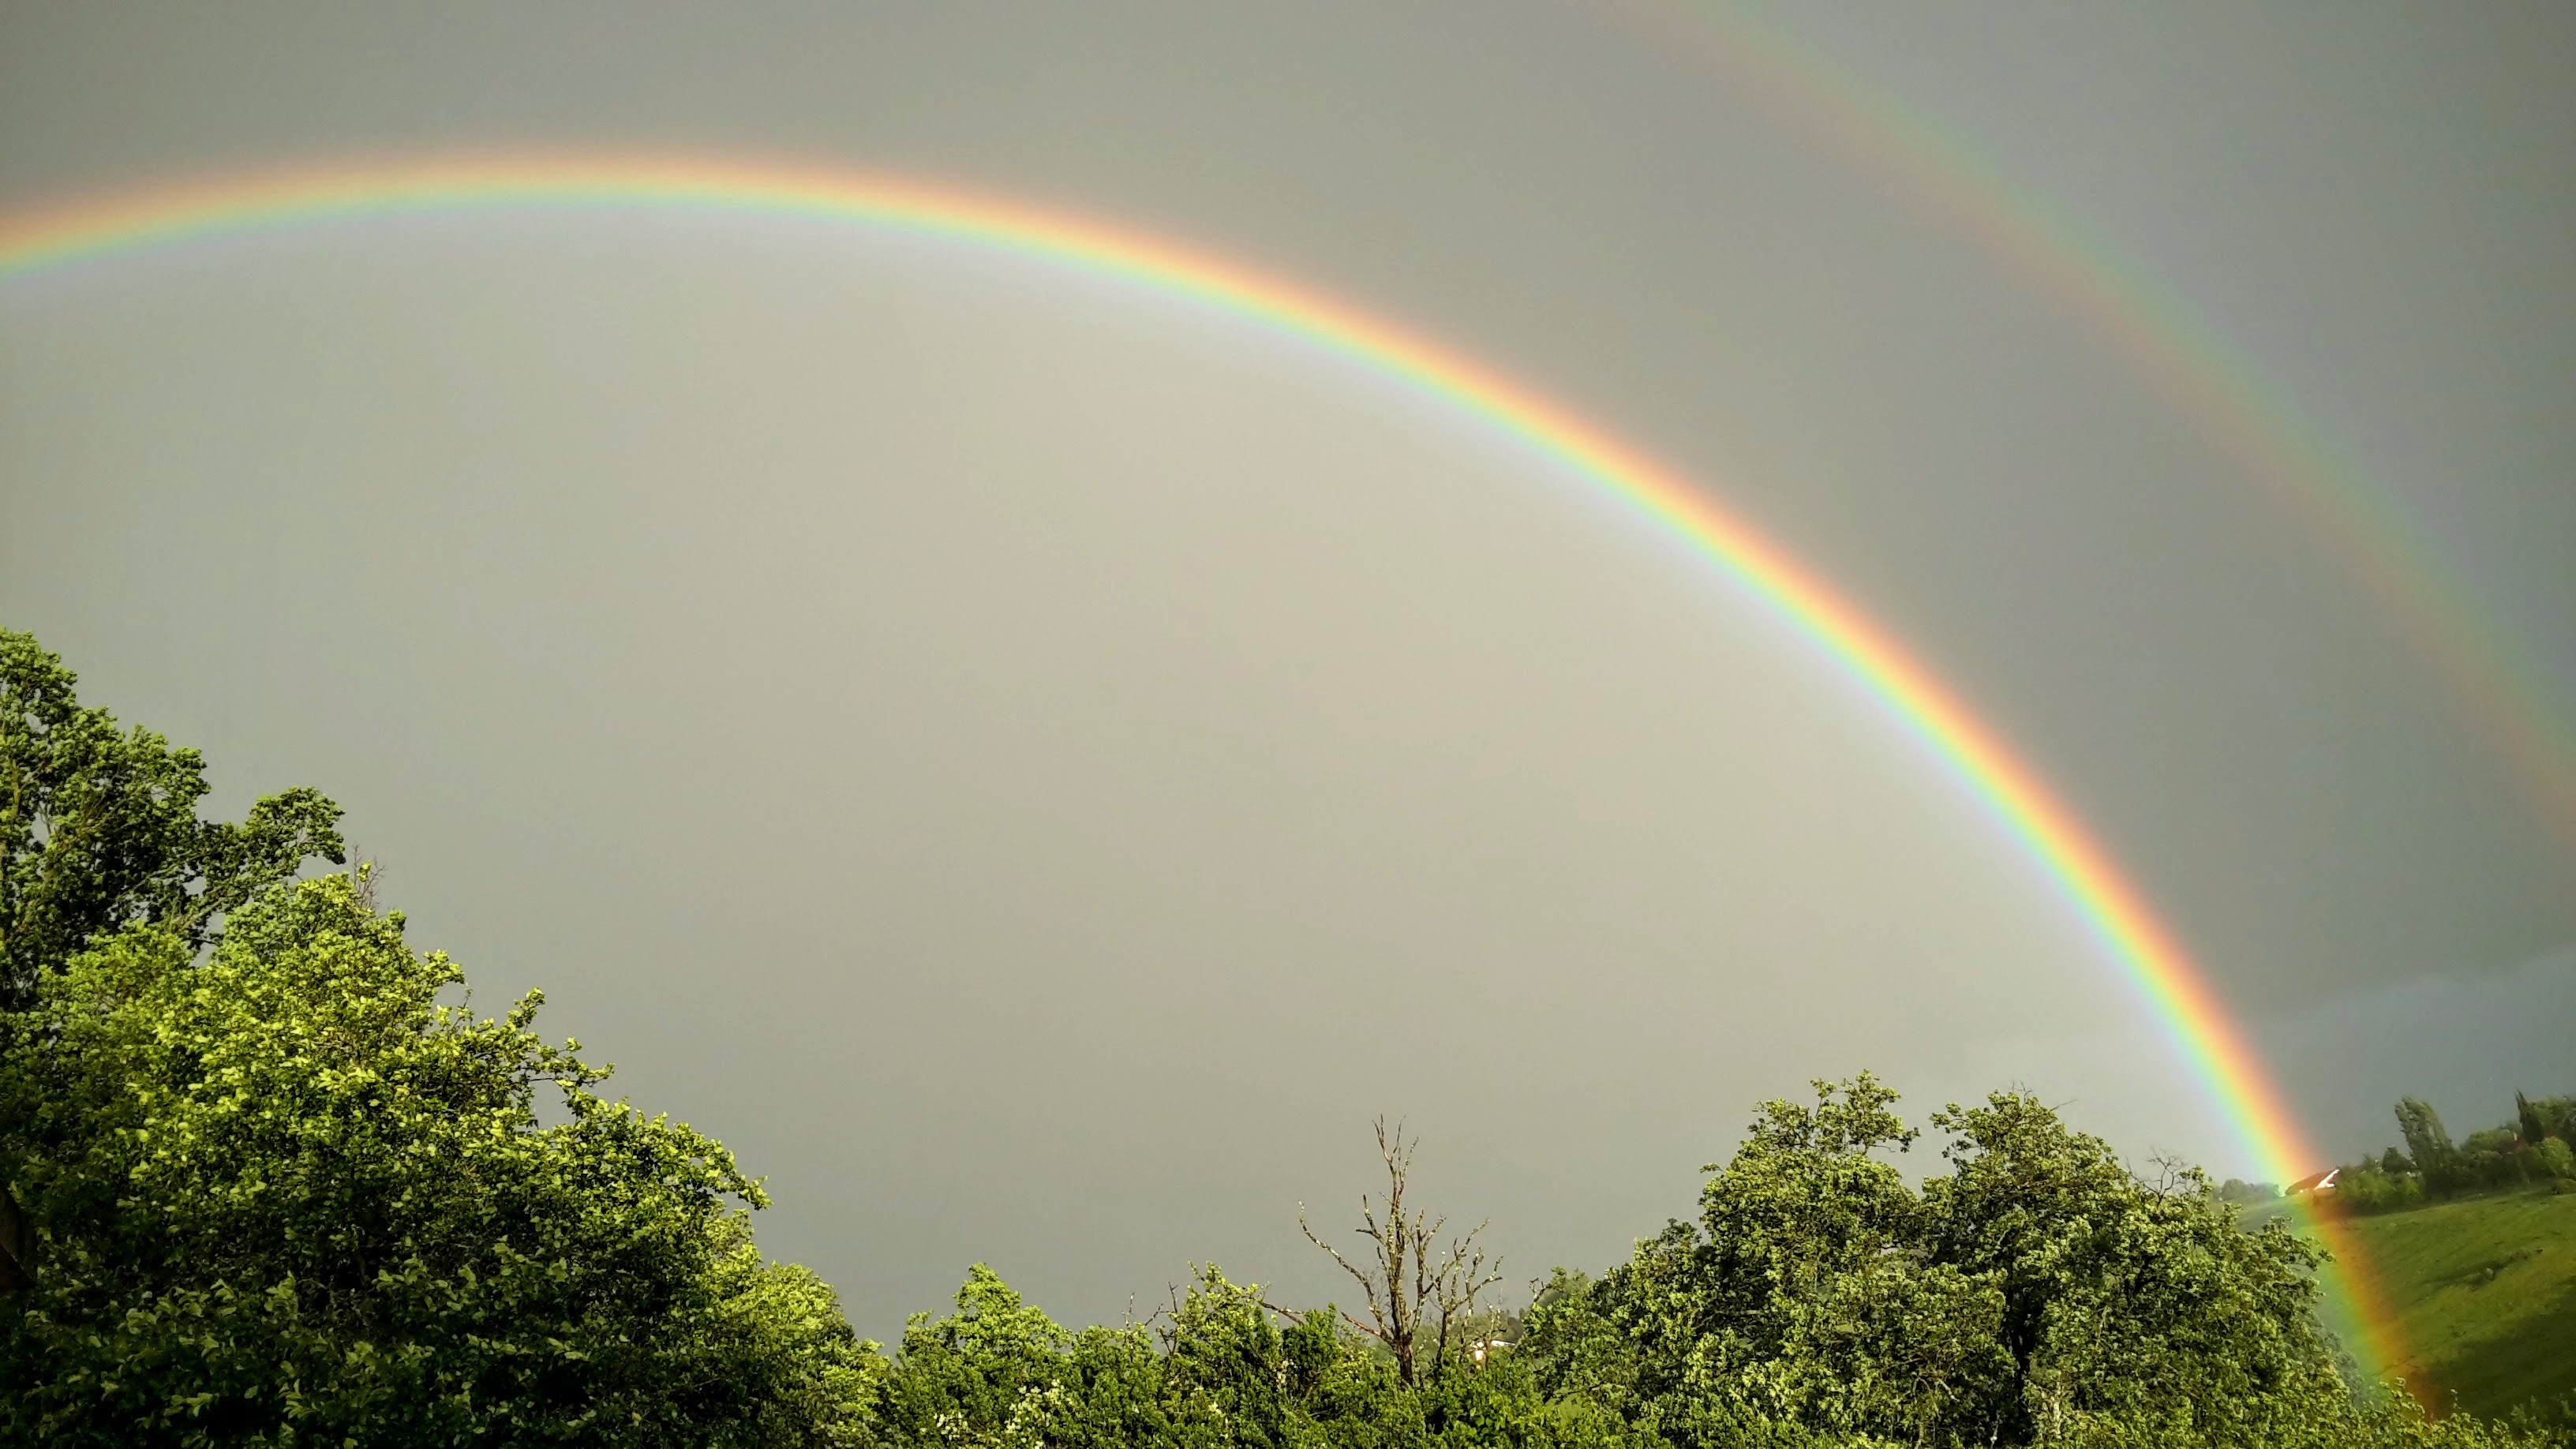
landscape, sunlight, atmosphere, storm, rainbow, meteorological phenomenon, atmosphere of earth